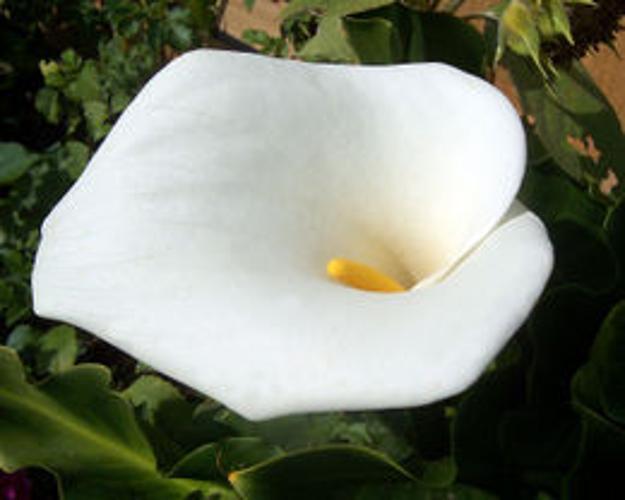
Label: giant white arum lily